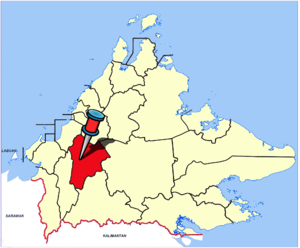
Keningau est une ville de l'État Sabah en Malaisie dans l'ile de Bornéo. La ville, qui est située dans l'intérieur des terres à l'ouest de l'état à 120 kilomètres au sud de la capitale Kota Kinabalu compte 5 565 habitants en 2010. Keningau est la capitale du district de Keningau. La ville est l'une des plus anciennes agglomérations de Sabah. Elle se trouve entre les bourgs de Tambunan et de Tenom. Elle est peuplée majoritairement par des ressortissants des ethnies Murut et Dusun. On y trouve également des chinois Hakka et des immigrants philippins et indonésiens travaillant sur les nombreuses plantations du district. Keningnau tire son nom de l'appellation locale du Cannelier de Ceylan dont l'écorce fournit la cannelle et qui était exploité dans la région par la British North Borneo Company.